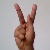
The image shows a hand gesture representing the letter 'K' in Indian Sign Language.